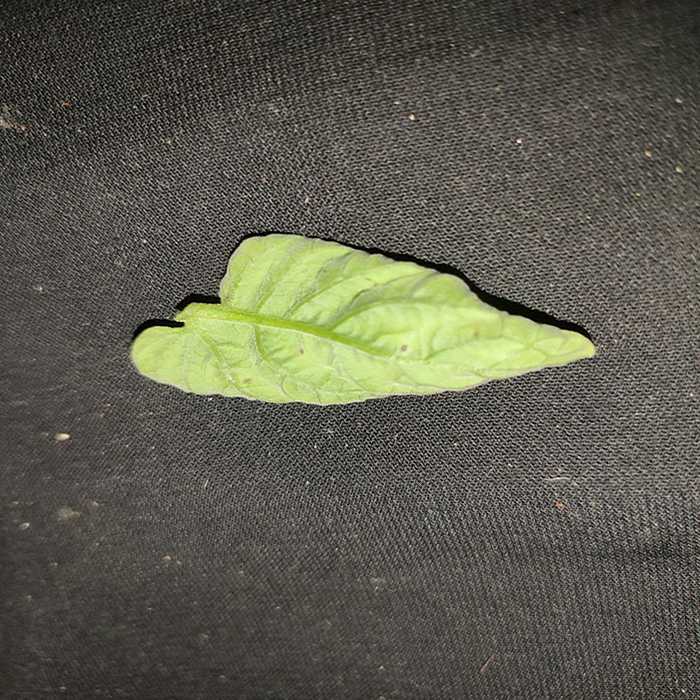
Plant: Tomato
Label: Tomato leaf curl virus